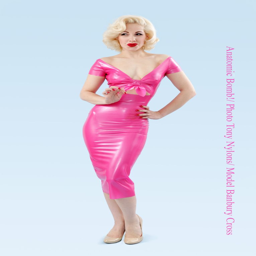
when film character sings while wearing this dress in the film she sets herself up as a dangerous lady .